Missouri Military Academy

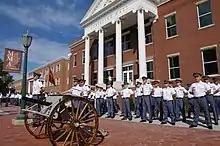
Stribling Hall – one of the academy's newest buildings

The campus was expanded by the completion of the Junior School Academic Building (1956), the Little Field House (1957), the Academic Building (1958), the Memorial Chapel (1961), the Administration Building annex (1963), Cadet Hospital (1964), the Field House (1967), "E" Barracks (1968), an Academic Building addition (1969), the Natatorium (1981), a Junior School Academic Building addition (1982), the Centennial Gymnatorium (1988), the new "D" Barracks (1991), the Maintenance Building (1992), an all-weather track and soccer field (1993), Brad Calvert Field (1994), the new "C" Barracks (1995), the Laundry Building (1996), the new "B" Barracks (2002), Rappelling Tower (2002), and an Academic Building addition (2009). This latest addition was the first high school building in Missouri to receive a Leadership in Energy and Environmental Design certification by the U.S. Green Building Council. The building, named "Barnard Hall" after Les Barnard, '48, was completed in time for the opening of school. In 2012, the reconstruction of Stribling Hall was completed and the building fitted with a new gold dome, one of few in Missouri.